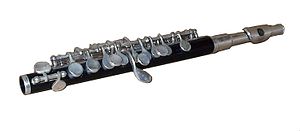
Piccolofløjte
Piccolo
En piccolo eller piccolofløjte er en lille tværfløjte. Dets navn på italiensk er "flauto piccolo", hvilket betyder "lille fløjte". Ligesom tværfløjten er piccoloen stemt i C, men blot én oktav over, hvilket gør den til et transponerende instrument. Musik for piccolo er altså skrevet én oktav under, hvor den klinger. Fingersætningen på piccolofløjten svarer til den på tværfløjten med lyder én oktav højere eftersom piccolofløjten er halv størrelse af den almindelige tværfløjte. Desuden kan mange alternative fingersætninger benyttes med det formål at intonere tonen korrekt, da mange toner af natur er falske på denne type fløjte. Udover standard-piccoloen i C findes også en piccolofløjte stemt i Db, der nogle gange bruges i orkestre, samt én i Ab, der stort set ikke benyttes bortset fra i italienske marchbands.